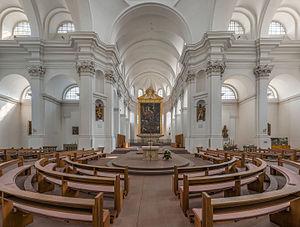
L'église Saint-Jean de Würtzbourg est consacrée aux saints Jean le Baptiste et Jean l'Évangéliste. Après la sécularisation en 1803, l'église collégiale se trouvant dans le quartier de Haug, à Wurtzbourg, dont elle est devenue l'église paroissiale, est appelée aussi collégiale de Haug.